River Boyne

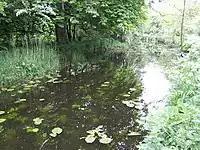
Section of the Boyne canal that runs parallel to the main river around the Battle of the Boyne site west of Drogheda

The Boyne Navigation is a series of canals running roughly parallel to the main river from Oldbridge near Drogheda to Navan. The navigation, owned by An Taisce and mostly derelict, is being restored to navigable status by the Inland Waterways Association of Ireland. The canal at Oldbridge, which runs through the Battle of the Boyne site, was the first to be restored.